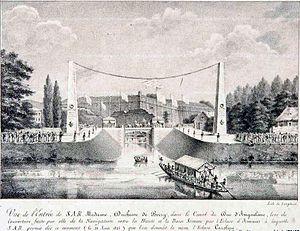
Inauguration de l'écluse d'Amiens sur le canal du Duc d'Angoulême, le 31 août 1825, par la Duchesse de Berry.
Du nom du directeur général des ponts et chaussés et des mines sous la Restauration, Louis Becquey, le plan Becquey vise à doter la France d’un système de voies navigables modernisé et articulé. Tirant parti des acquis de la Révolution et de l’Empire dans la construction d’un État moderne, ce plan s’inscrit dans une démarche globale de consolidation du pays unifié en une « économie-nation » capable, à terme, d’affronter la concurrence internationale selon les principes, en vogue à l’époque, du libéralisme. Dans ses nouvelles frontières et consécutivement à la perte des centres industriels d’Outre-quiévrain, la France, pour affronter la concurrence de l’Angleterre, doit moderniser son appareil productif en facilitant les moyens de transports pour mettre en relation l’ensemble des régions et abaisser les prix par le jeu de la concurrence interne tout en assurant aux industriels une protection douanière sélective et temporaire pour leur permettre de retrouver des coûts compétitifs avant de réintégrer l’« économie-monde ».